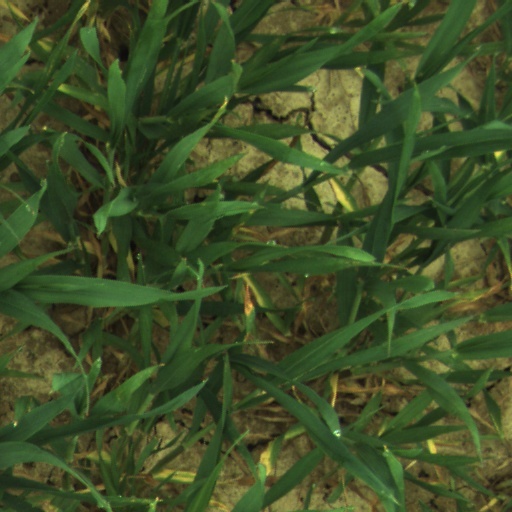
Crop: wheat